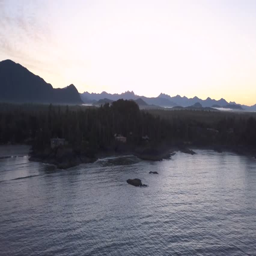
aerial view of the beautiful natural seascape during a sunny summer sunrise .